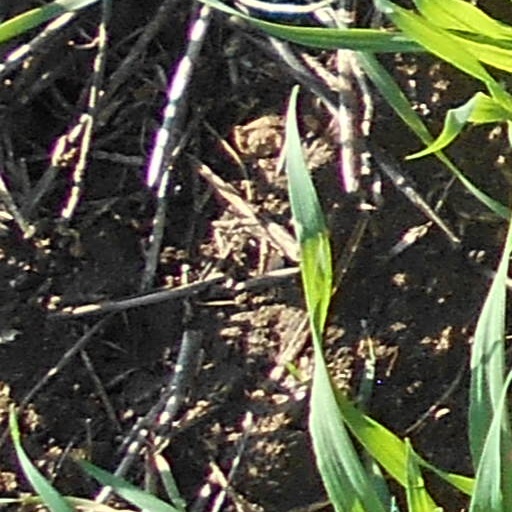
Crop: wheat